Ditte Hansen

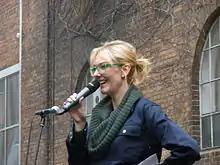
Ditte Hansen performing at the opening of Kulturværftet, 10 October 2010 in Helsingør.

Ditte Hansen is a Danish actress and author known for writing and starring in the TV series "Ditte & Louise" and its film spin-off as well as her appearances in the Cirkusrevyen.